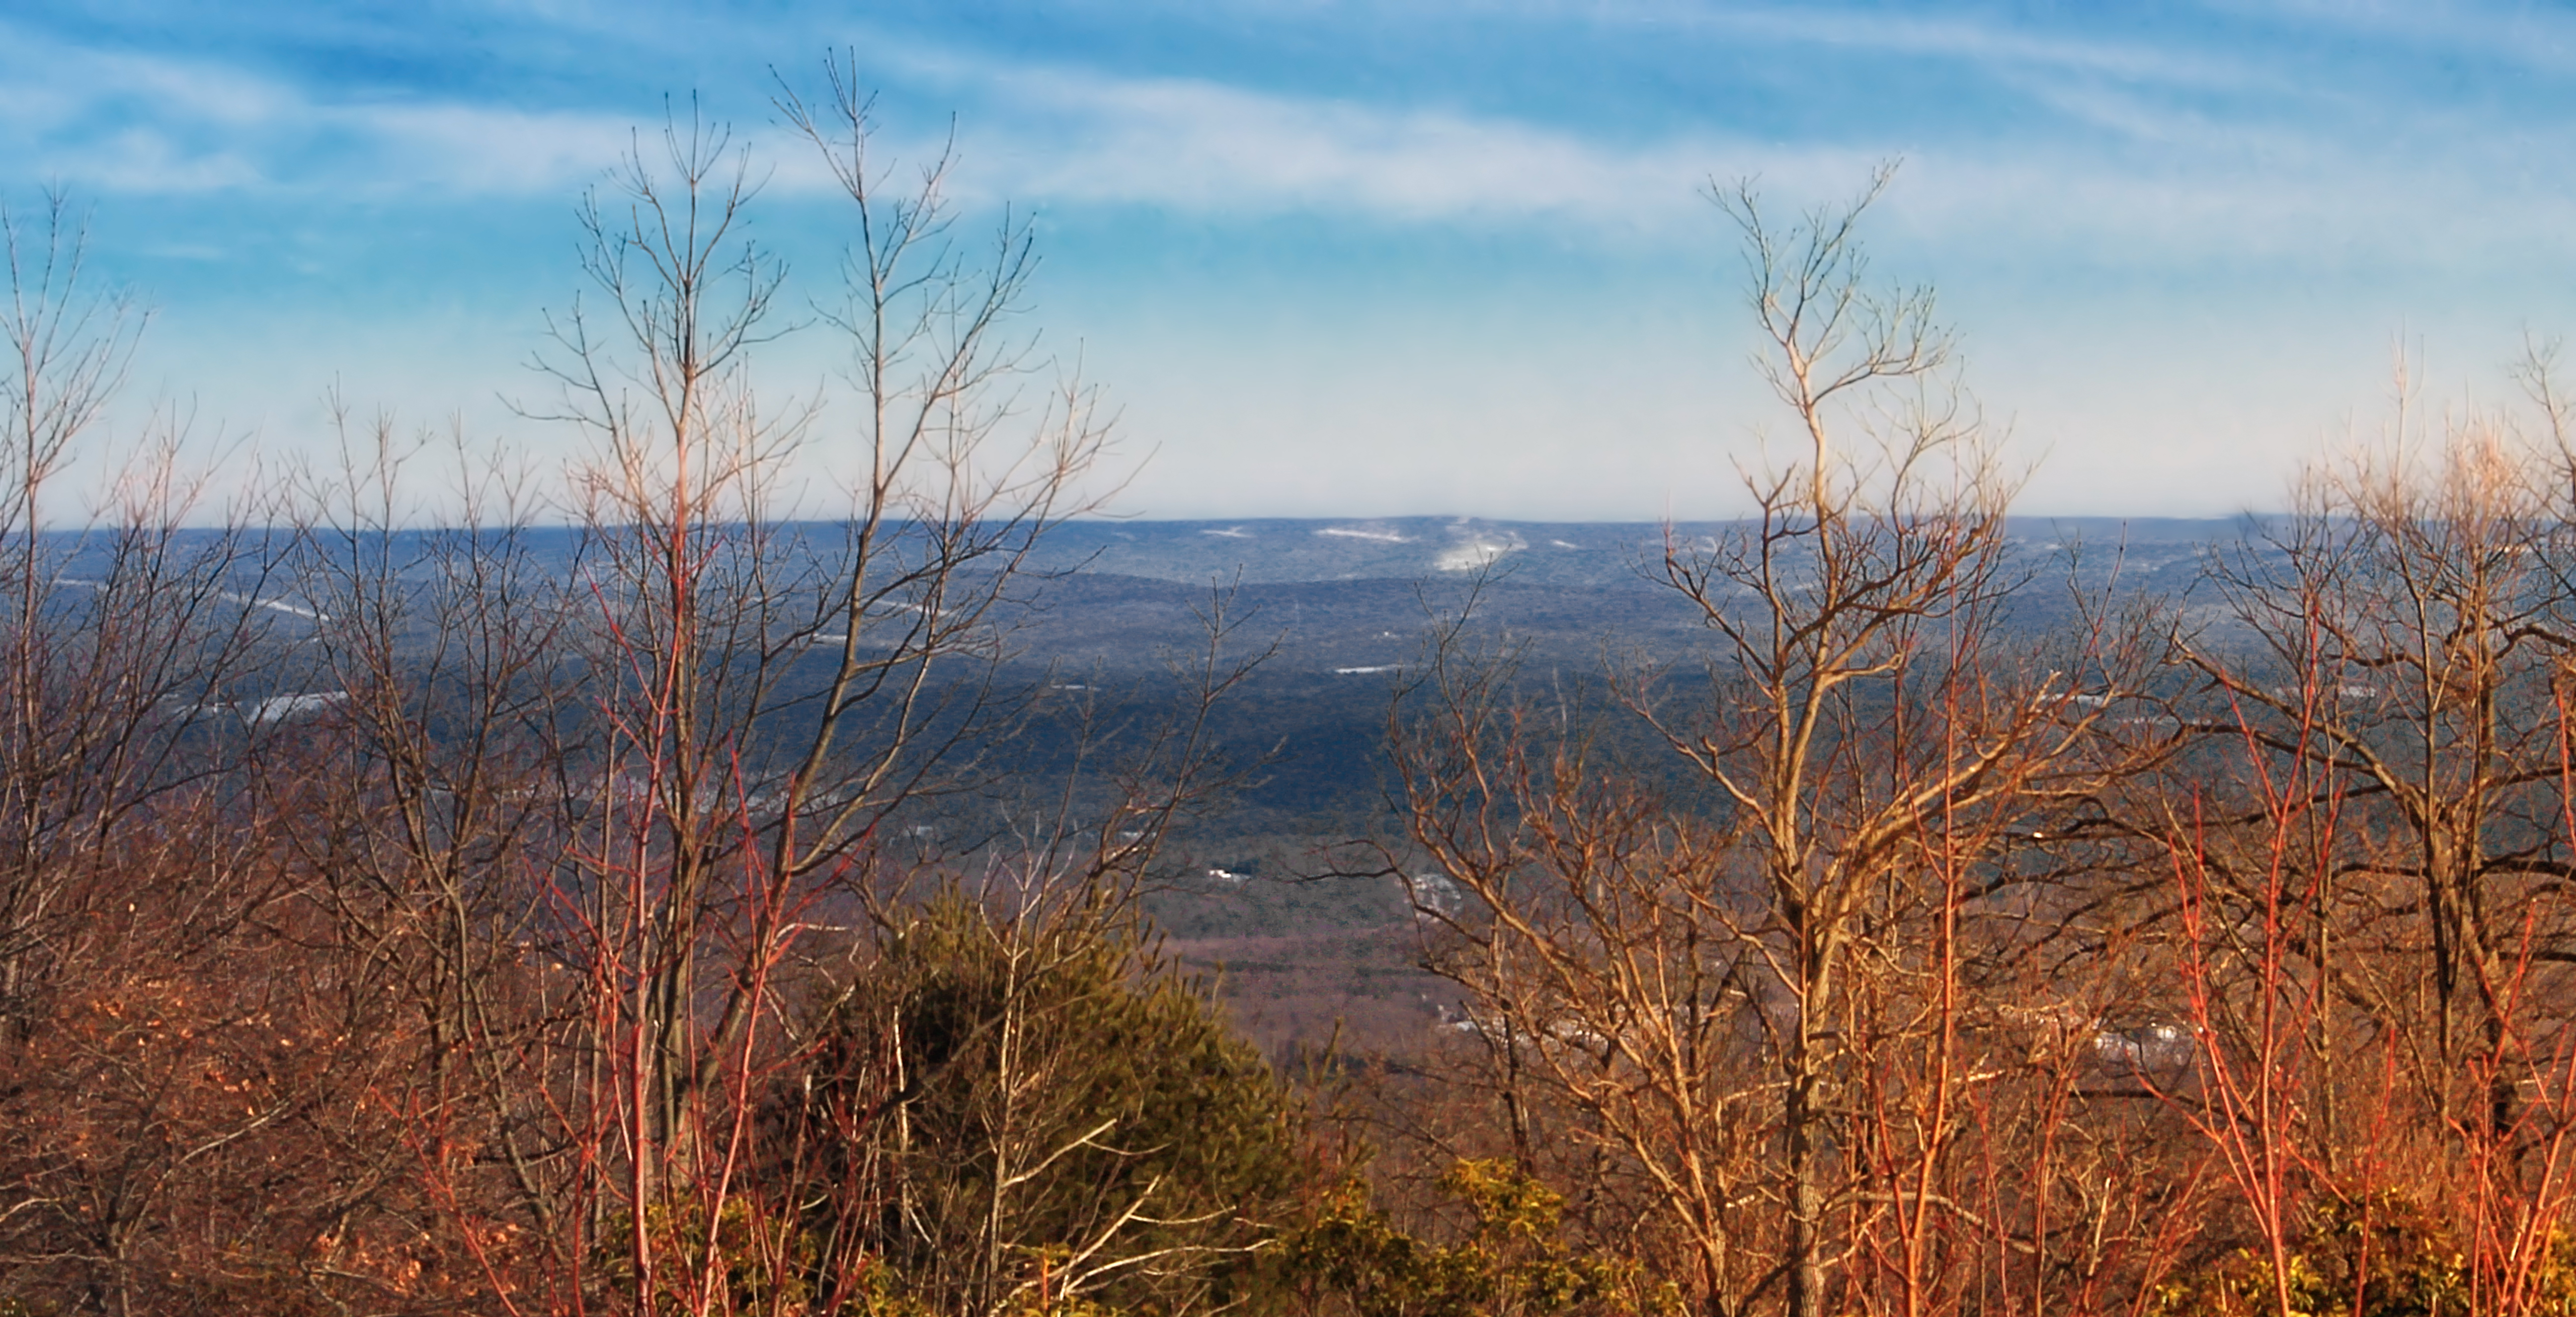
landscape, tree, nature, forest, grass, wilderness, mountain, winter, sky, hiking, meadow, prairie, morning, leaf, hill, valley, autumn, season, ridge, creativecommons, clouds, grassland, appalachianmountains, alleghenyplateau, wetland, pennsylvania, endlessmountains, luzernecounty, columbiacounty, bog, grandviewtrail, rickettsglenstatepark, redrockmountain, habitat, ecosystem, rural area, natural environment, geographical feature, atmospheric phenomenon, grass family, mountainous landforms